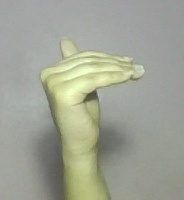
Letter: khaa